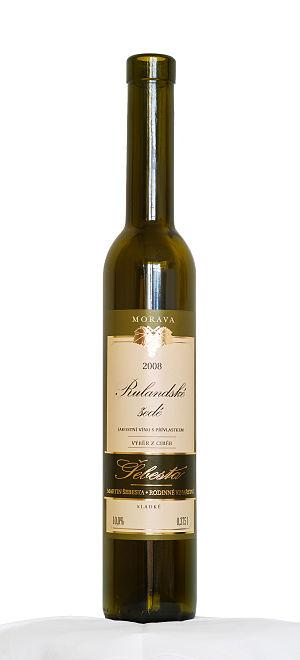
L'histoire de la viticulture en Tchéquie remonte à l'histoire romaine. Son vignoble a connu son apogée au XVIᵉ siècle et son périgée dans la première moitié du XXᵉ siècle. Malgré une replantation accélérée au début du XXIᵉ siècle, la viticulture tchèque n'a pas réussi à retrouver avant son entrée dans l'Union européenne la superficie plantée qu'elle possédait cinq siècles plus tôt. Néanmoins, la qualité de ses vins n'a pas été en reste.
Le pinot gris ou pinot-gris désigne généralement un vin blanc fait à partir du raisin du cépage éponyme mais, selon le contexte, il peut désigner :